Finch

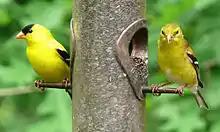
American goldfinch ("Spinus tristis") male (left) and female (right) in Johnston County, North Carolina, USA

The finches have a near-global distribution, being found across the Americas, Eurasia and Africa, as well as some island groups such as the Hawaiian islands. They are absent from Australasia, Antarctica, the Southern Pacific and the islands of the Indian Ocean, although some European species have been widely introduced in Australia and New Zealand.